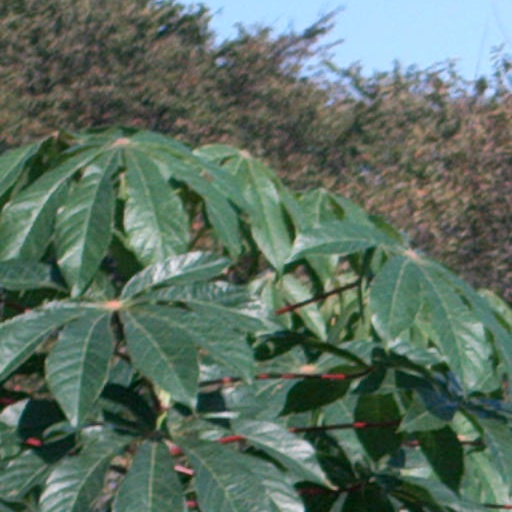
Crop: cassava